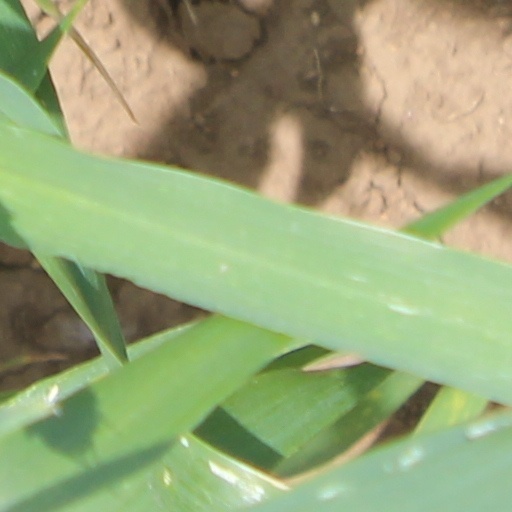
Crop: wheat